Haemanthus coccineus

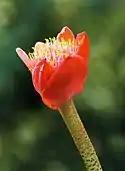
Flower emerging.

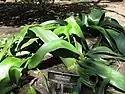
Foliage.

The flowerheads of "Haemanthus coccineus" emerge between February and April, with 6-9 stiff red spathe valves surrounding 25-100 flowers. The flowers are soon followed by translucent, fleshy berries, white to red in color. There are usually two large leaves per bulb, and occasionally three, which appear after flowering. The leaves are elliptic to broadly shaped, 25–210 mm wide, most often more-or-less barred with red or dark green on the underside; they may also be prostrate, recurved or stand suberect.